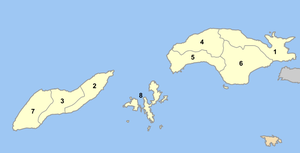
Le nome de Samos est un nome de la périphérie de Égée-Septentrionale.